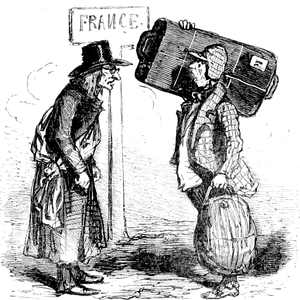
M. CABET PRÉSIDENT DE LA RÉPUBLIQUE. LE VOYAGEUR. — Comment
Cette page concerne l'année 1847 du calendrier grégorien.